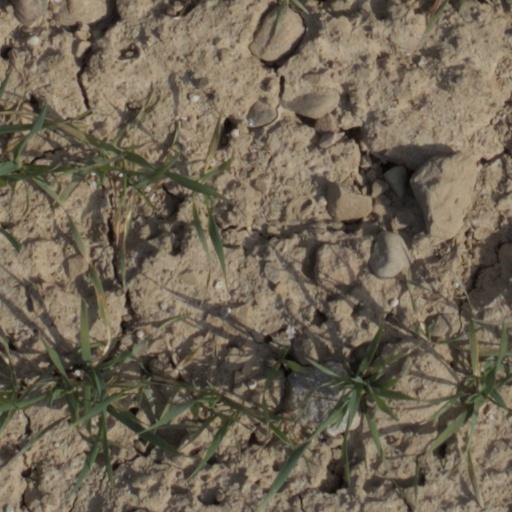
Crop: wheat